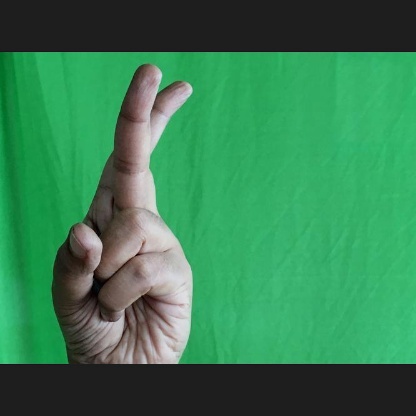
Mudra: Katrimukha